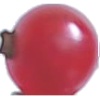
Label: Redcurrant 1